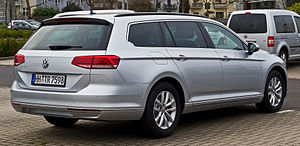
Volkswagen Passat B8 / Udstyr / Førerhjælpesystemer
Volkswagen Passat B8 er en stor mellemklassebil fra Volkswagen, som blev præsenteret for offentligheden på Paris Motor Show 2014 som efterfølger for Passat B7. Bilen kunne bestilles fra den 21. juli samme år, og de første biler blev leveret i november. Passat er for første gang baseret på MQB-platformen ligesom den mindre Golf, hvorved kabinepladsen kunne øges ved cirka samme udvendige længde.